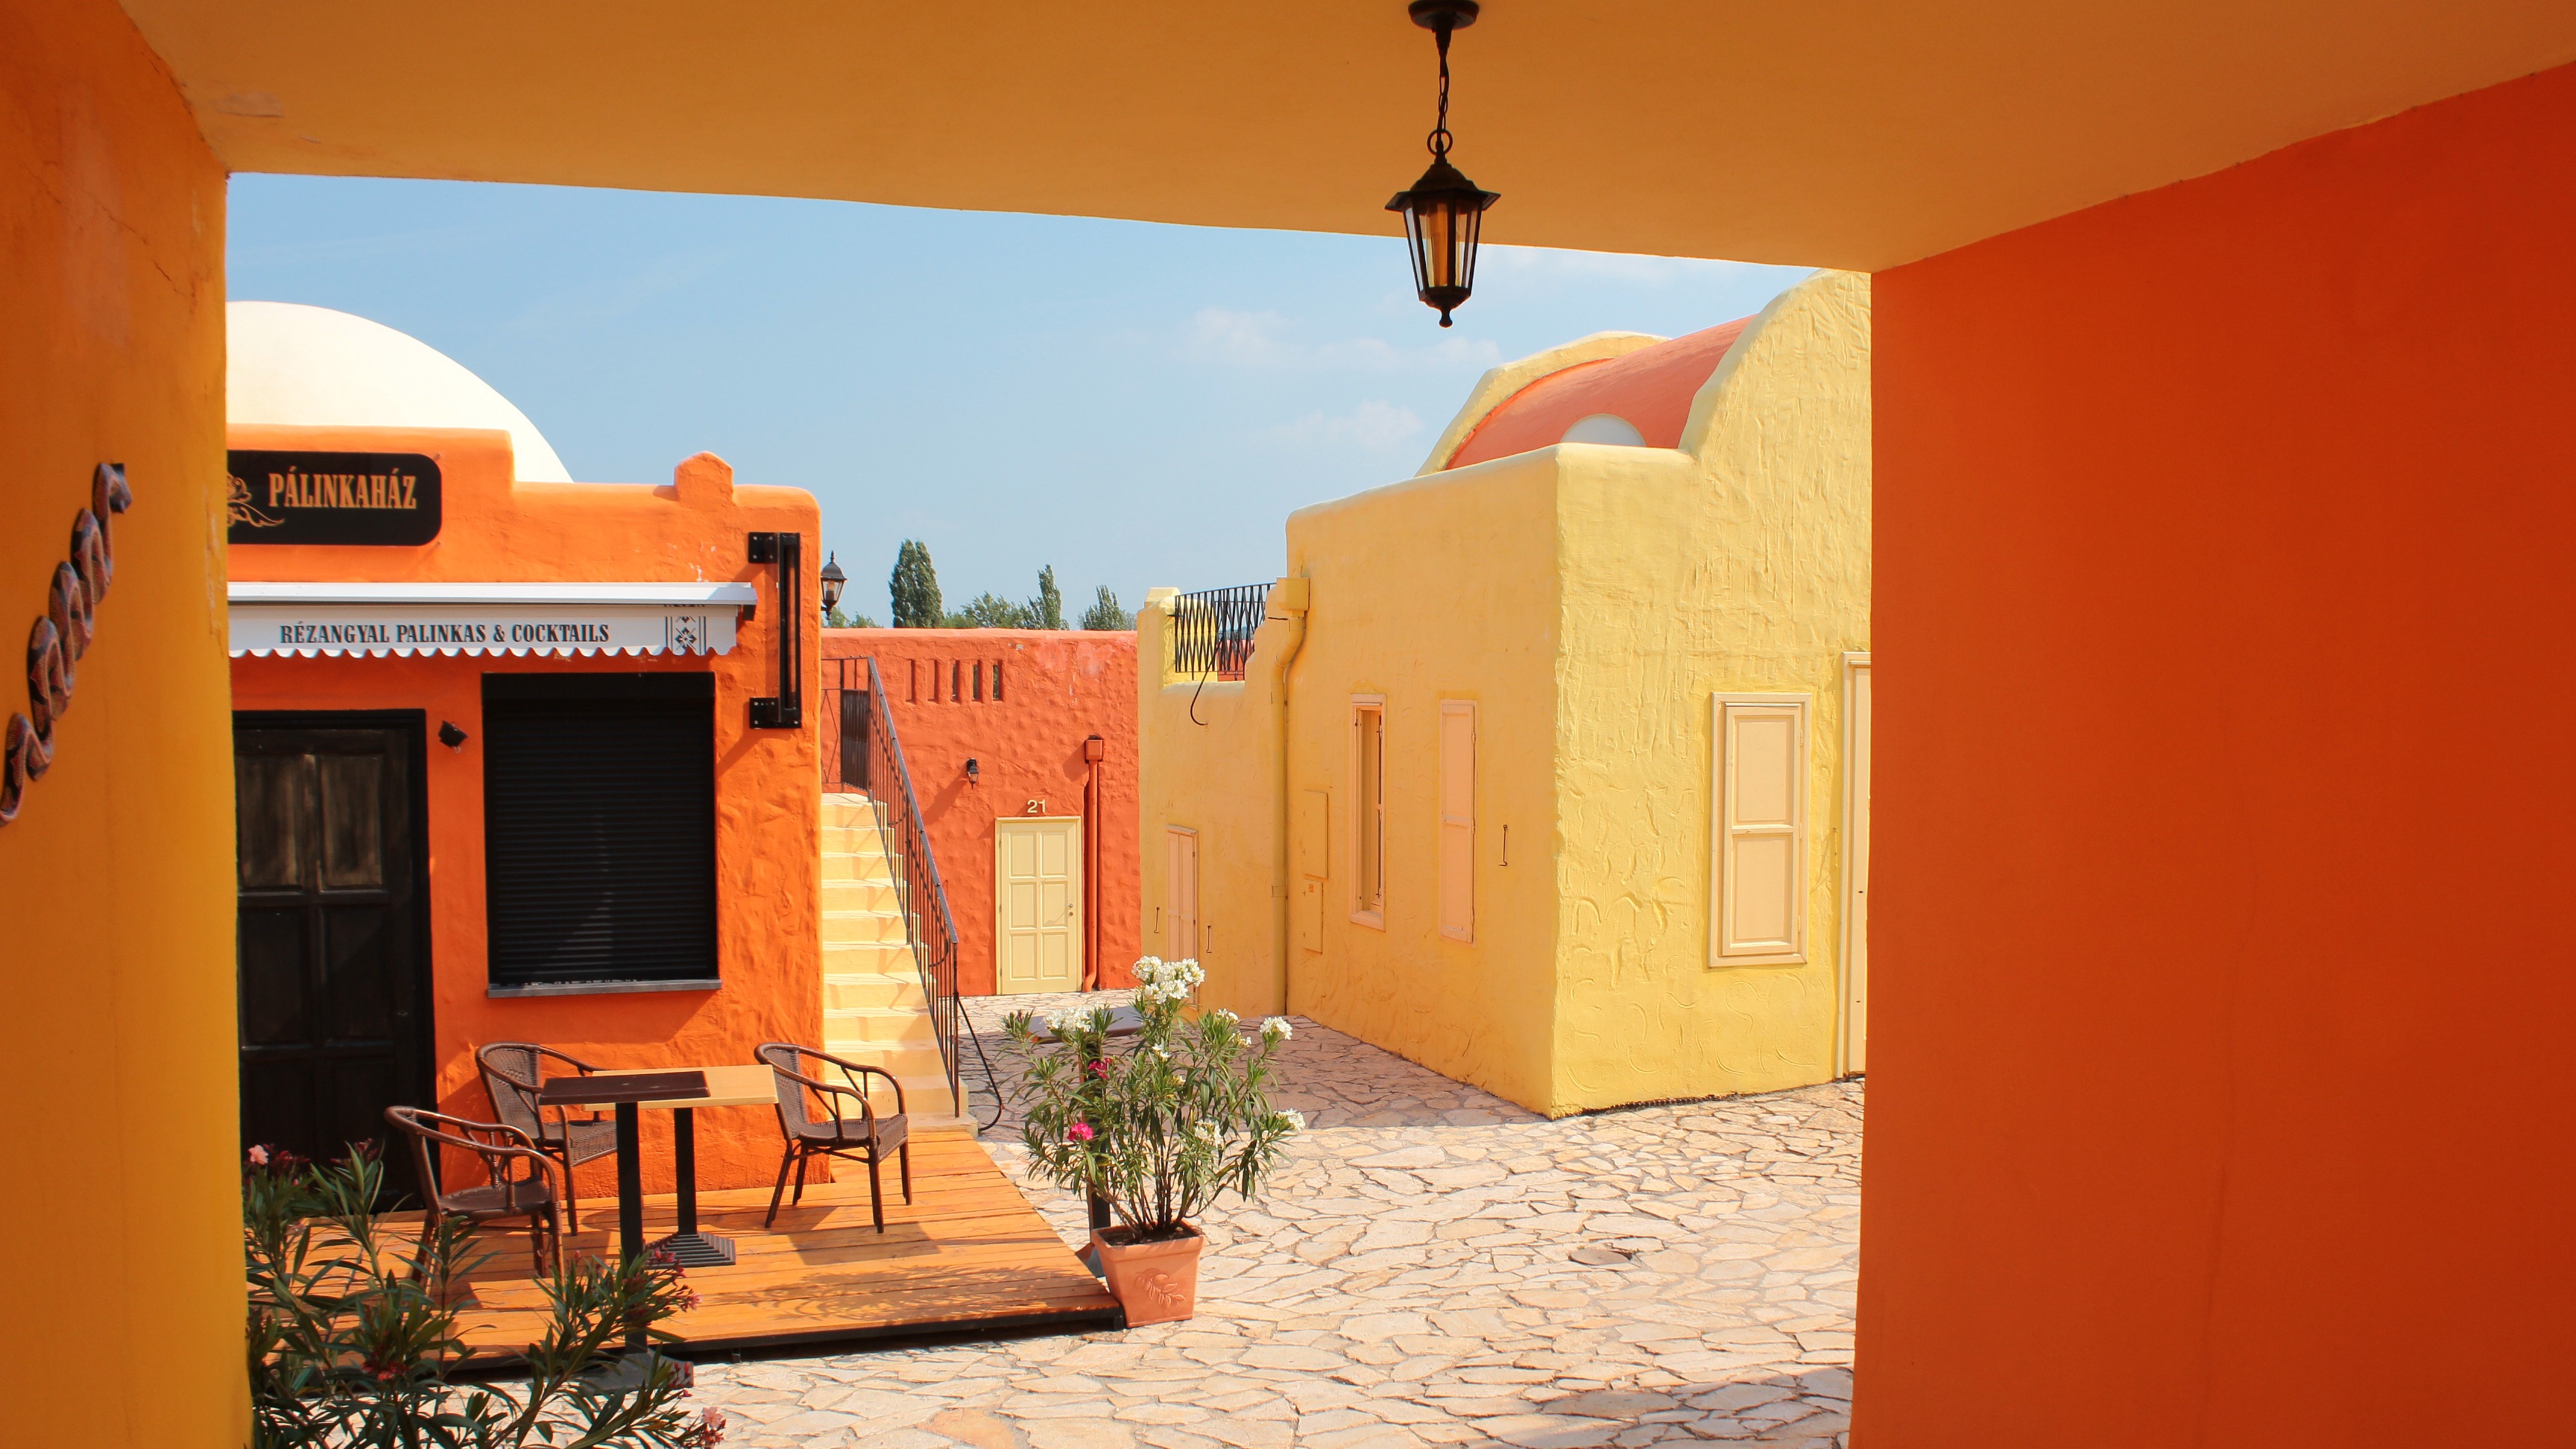
architecture, villa, house, building, home, cottage, color, facade, property, apartment, estate, colored, hacienda, real estate, balatonf red, g r gfalu